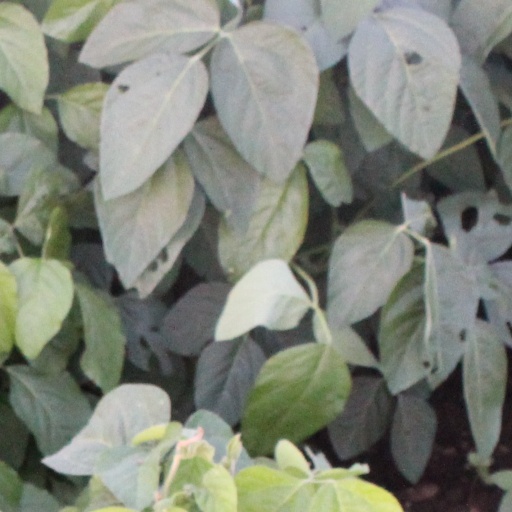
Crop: soybean